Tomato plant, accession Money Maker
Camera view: horizontal (90 deg, fisheye); turntable rotation: 120 degrees
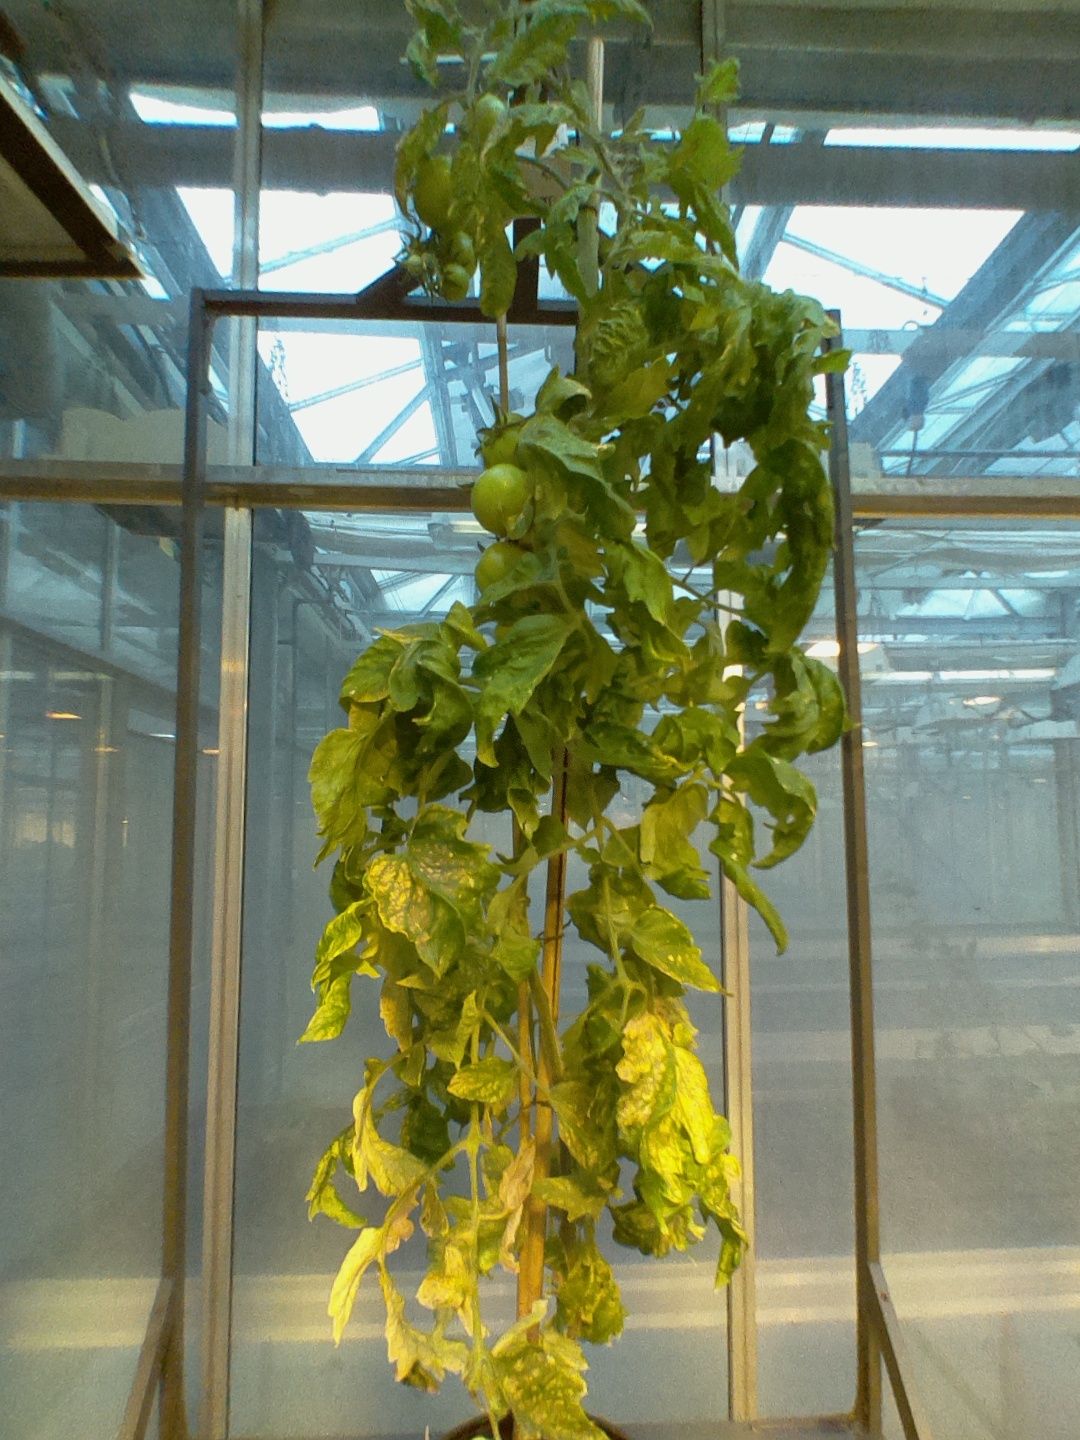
BBCH growth stage 81: 10%-20% of fruits show typical fully ripe color